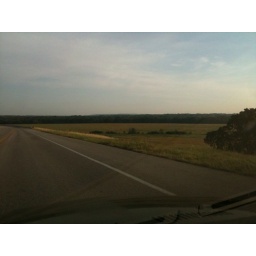
Heading out for a Sunday morning ride on the bike and then a swim in the lake